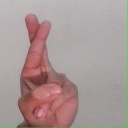
अक्षर: र